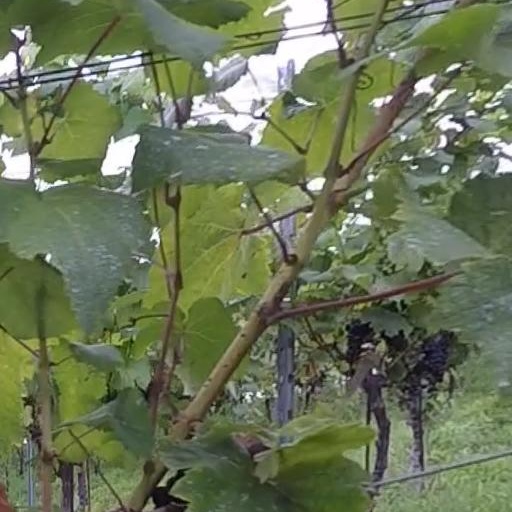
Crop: grape